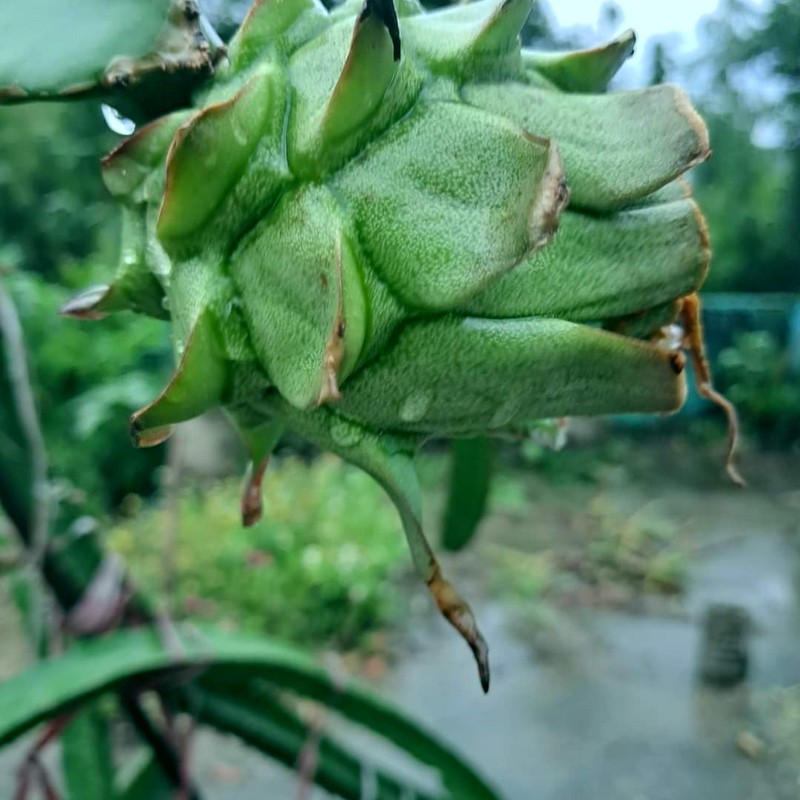
Label: Immature Dragon Fruit